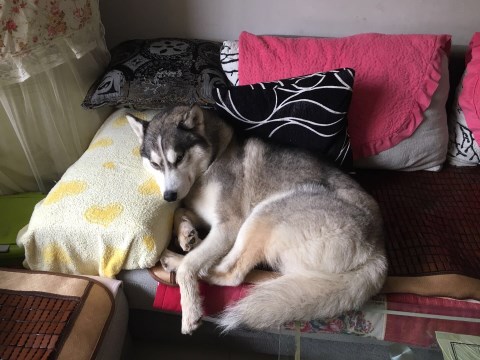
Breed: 1160-n000003-Siberian_husky